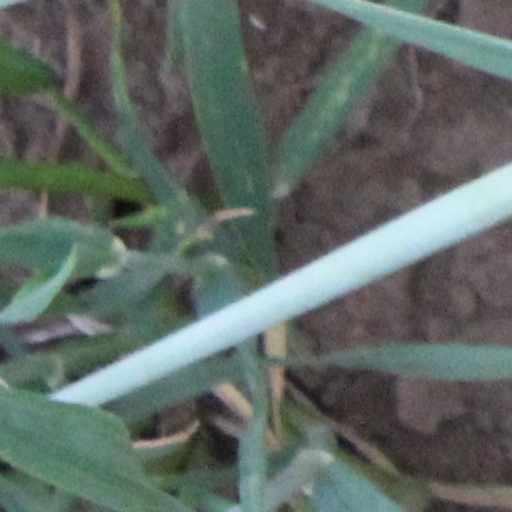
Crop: wheat